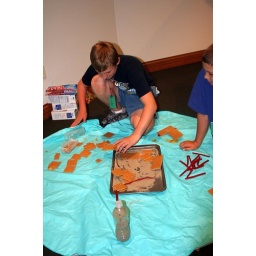
Cody and his friend Matthew try building a house in the sand